Romanesque House in Wrocław

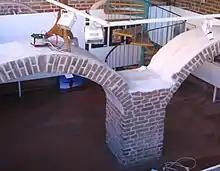
The building in use as a gallery

During the reconstruction the ceiling was partially removed, joining the upper and lower storeys, and the whole building was covered with a contemporary reinforced concrete roof. The above-ground part was glazed from the outside. The place was then adapted for the needs of the art gallery under the patronage of the Center for Cultural Arts in Wrocław (OKiS). Later, the gallery was transformed into Foto-Medium-Art Gallery, and become one of the most important Neo-avantgarde centres in Poland. Then it changed its name to the Lower Silesia Centre of Photography, "Romanesque House". From January 2017 it is called the Foto-Gen Gallery. In April 2017, a bronze plaque commemorating the Cistercian foundation "House of the Ladies of Trzebnica" was placed in the facade of the building and the name "Dom Panien Trzebnickich (House of the Ladies of Trzebnica)" came back into official use .